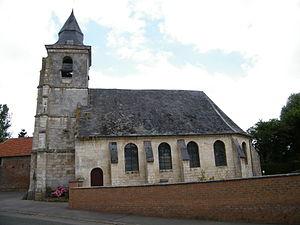
Vue transversale. L'église Saint-Médard à Saint-Hilaire, commune de Lanches-Saint-Hilaire.
Lanches-Saint-Hilaire est une commune française située dans le département de la Somme, en région Hauts-de-France.